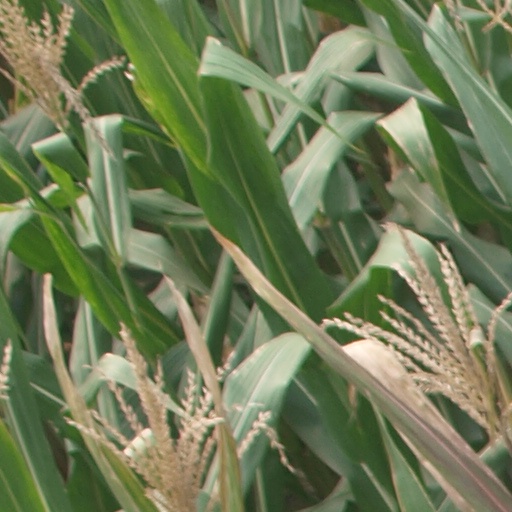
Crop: maize; corn